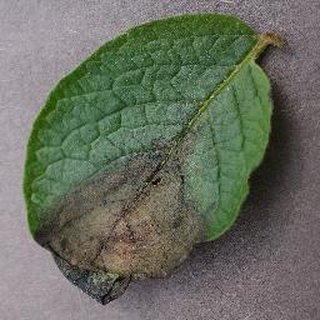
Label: potato_late_blight